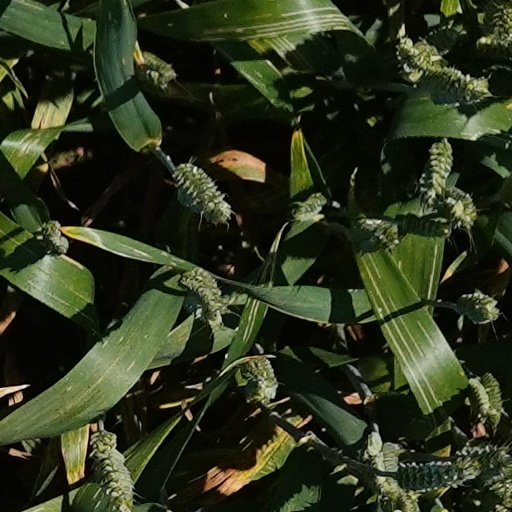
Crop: wheat